Edmonton

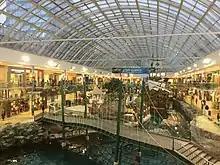
West Edmonton Mall is the second-largest shopping mall in the Americas.

Edmonton is the major economic centre for northern and central Alberta and a major centre for the oil and gas industry. As of 2014, the estimated value of major projects within the Edmonton Metropolitan Region was $57.8-billion, of which $34.4-billion are within the oil and gas, oil sands, and pipeline sectors.